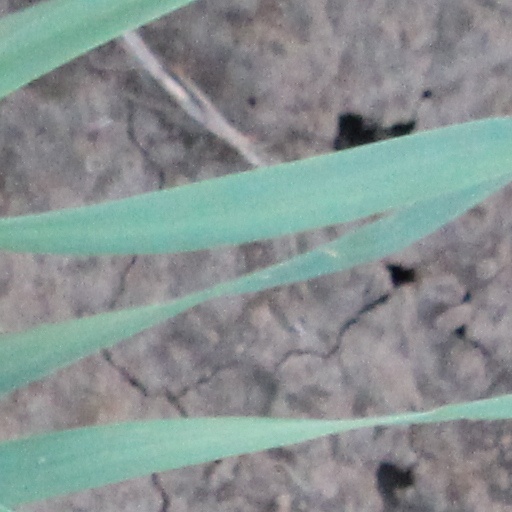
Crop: wheat